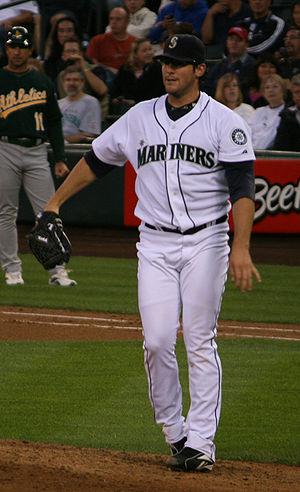
Ryan Benjamin Rowland-Smith est un lanceur gaucher des Ligues majeures de baseball qui est présentement agent libre.